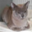
Label: cat